Warfare in Medieval Scotland

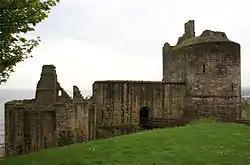
Ravenscraig Castle, perhaps the first fortification in the British Isles to take account of gunpowder artillery: the large D-plan bastion towers can be seen on either wing

There are mentions in Medieval records of fleets commanded by Scottish kings including William the Lion and Alexander II. The latter took personal command of a large naval force which sailed from the Firth of Clyde and anchored off the island of Kerrera in 1249, intended to transport his army in a campaign against the Kingdom of the Isles, but he died before the campaign could begin. Viking naval power was disrupted by conflicts between the Scandinavian kingdoms, but entered a period of resurgence in the thirteenth century when Norwegian kings began to build some of the largest ships seen in Northern European waters. These included king Hakon Hakonsson's "Kristsúðin", built at Bergen from 1262–3, which was long, of 37 rooms. In 1263 Hakon responded to Alexander III's designs on the Hebrides by personally leading a major fleet of forty vessels, including the "Kristsúðin", to the islands, where they were swelled by local allies to as many as 200 ships. Records indicate that Alexander had several large oared ships built at Ayr, but he avoided a sea battle. Defeat on land at the Battle of Largs and winter storms forced the Norwegian fleet to return home, leaving the Scottish crown as the major power in the region and leading to the ceding of the Western Isles to Alexander in 1266.